San Giorgio su Legnano

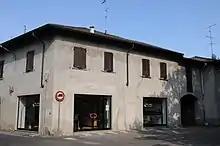
Historical center in San Giorgio su Legnano

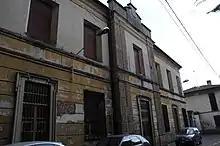
Former town hall in San Giorgio su Legnano

The process of industrialization that led to the gradual transformation of the "sangiorgese" economy was accelerated by two natural disasters that put local agriculture in crisis: cryptogamy, a disease that affected the vine, and nosematosis, an epidemic that damaged the cocoons of silkworms. For the first infection, which appeared between 1851 and 1852, the result in Lombardy was the rapid fall in the amount of wine produced. The hectolitres of wine produced rose from 1,520,000 in 1838 to 550,000 in 1852. The final blow to wine production came from two other diseases of the vine that, between 1879 and 1890, affected the plant: the peronospora and the phylloxera. Following these epidemics, the wineries in San Giorgio su Legnano disappeared for good and the peasants concentrated their efforts on the production of cereals and the breeding of silkworms. In other wine areas the problem was solved by grafting species of vines immune to the disease (American grapes).